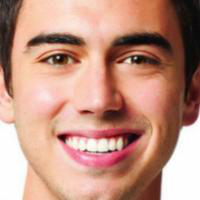
Age group: age 11-20